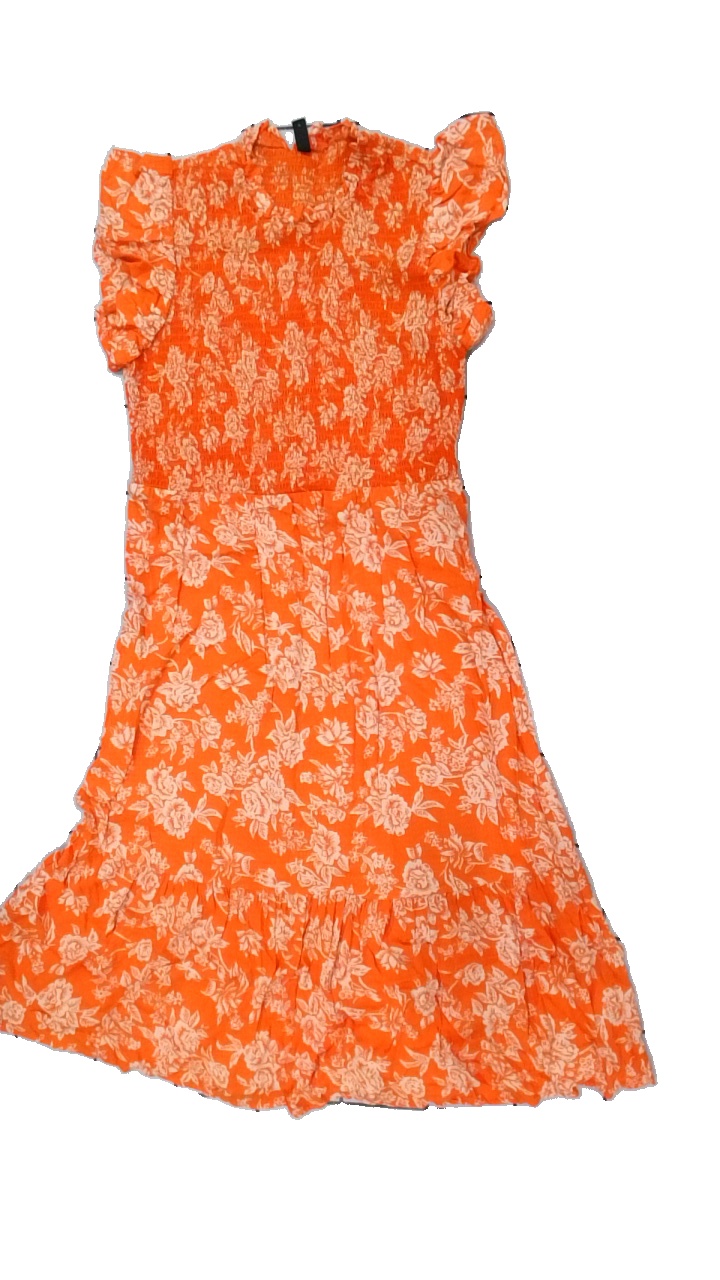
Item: Dress (Ladies)
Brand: Y.a.s
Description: blommig klänning
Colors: Orange, White
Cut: Regular
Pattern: Floral print
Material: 83% viscose 17% polyester
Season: All
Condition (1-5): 5
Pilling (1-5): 5
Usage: Reuse
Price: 50-100